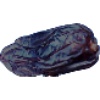
Label: Dates 1